2011 IIHF World U18 Championship Division II

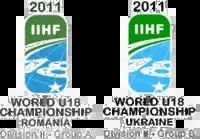

The 2011 IIHF World U18 Championship Division II was an international under-18 ice hockey competition organised by the International Ice Hockey Federation. Both Division II tournaments made up the third level of the IIHF World U18 Championships. The Group A tournament was played in Braşov, Romania, and the Group B tournament was played in Donetsk, Ukraine. Austria and Ukraine won the Group A and B tournaments respectively and gained promotion to the Division I of the 2012 IIHF World U18 Championships.